Obelisk

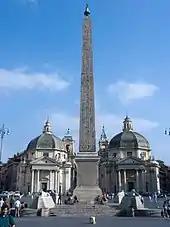
Flaminio Obelisk of Ramesses II from Heliopolis stands in the centre of the Piazza del Popolo, Rome.

Around 30 BCE, Rome seized control of Egypt and looted the various temple complexes; in one case they destroyed walls at the Temple of Karnak to haul them out. There are now more than twice as many obelisks that were seized and shipped out by Rome as remain in Egypt. The majority were dismantled during the Roman period over 1,700 years ago and the obelisks were sent to different locations.